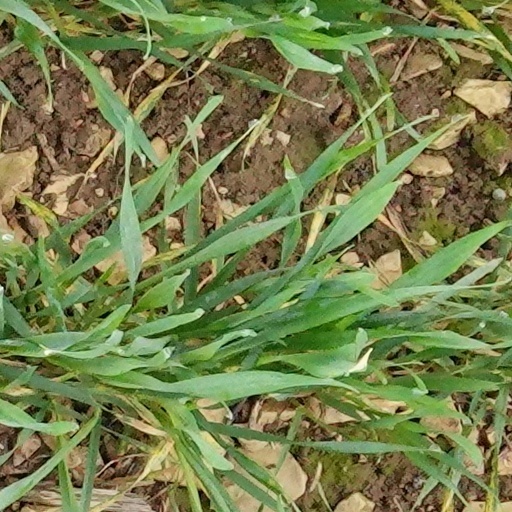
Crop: wheat